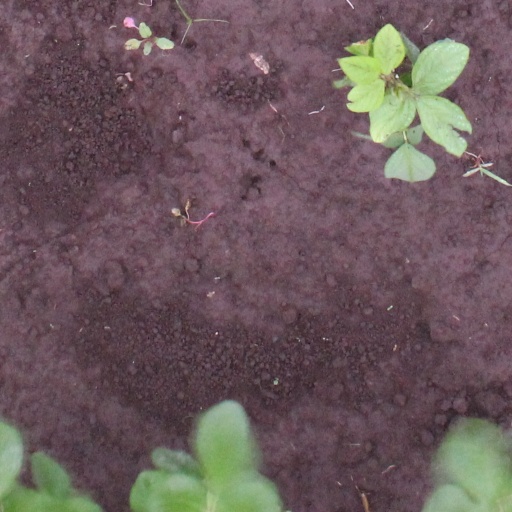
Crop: soybean